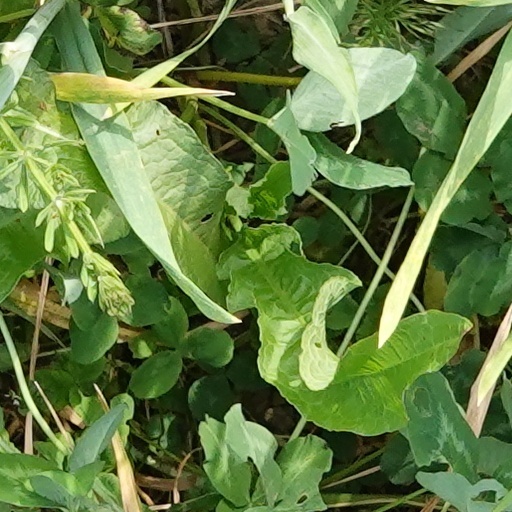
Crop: wheat